Arcadia (poem)

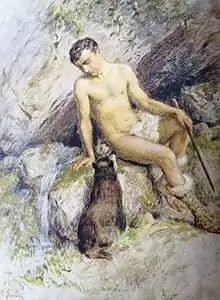

"Arcadia" by Sannazaro could be considered a prosimetrum – a combination of prose and verse. The alternation of prose and verse is consistent, but each varies considerably. Many portions of the prose are merely descriptive. Others sections, especially in the second half of the poem, are more narrative. Like the prose, the poetry is varied with a number of different poetical forms, including frottola, barzelletta, madrigal, and canzona.